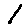
Label: 1